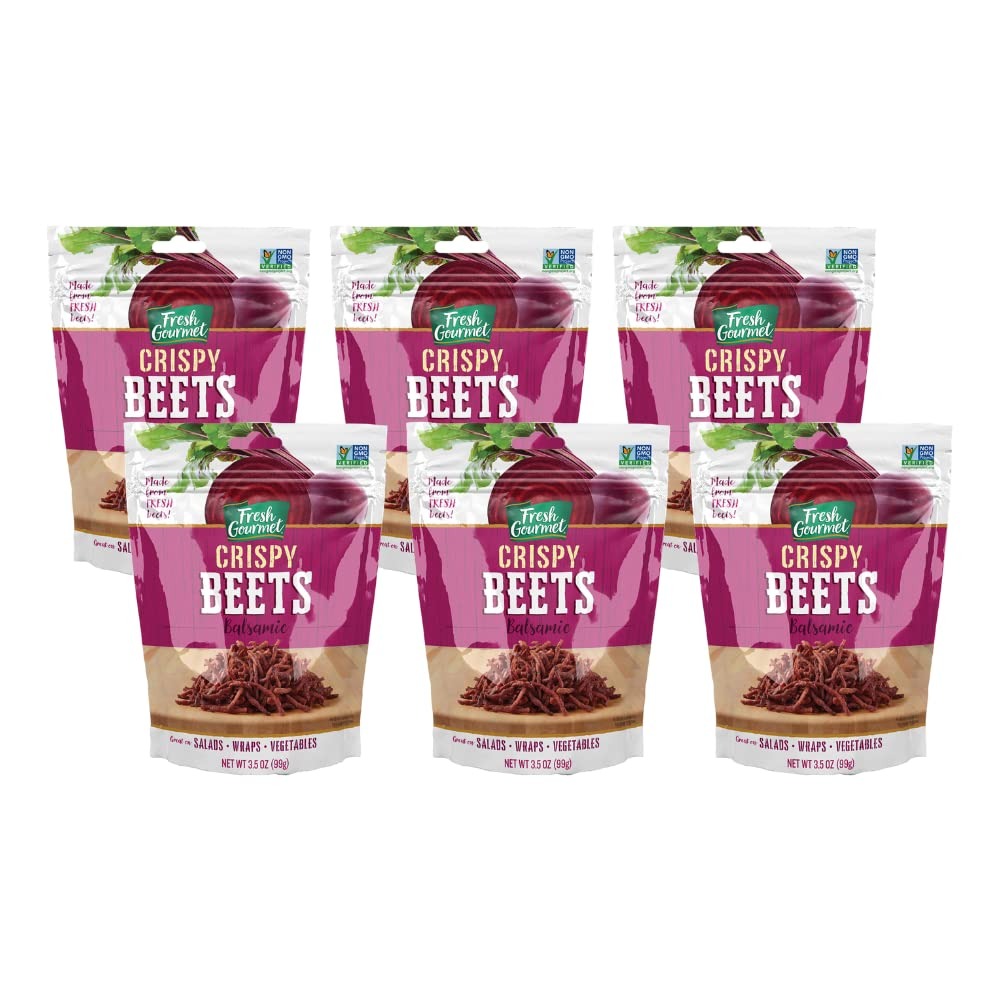
Item Name: Fresh Gourmet Crispy Balsamic Beets 3.5 Ounce (Pack of 6)
Bullet Point 1: Crispy Texture: Perfectly roasted beets with a satisfying crunch in every bite.
Bullet Point 2: Bold Flavor: Infused with a tangy balsamic glaze for a rich, sweet, and savory taste.
Bullet Point 3: Healthy Snack: A nutritious alternative to traditional snacks, made from real beets.
Bullet Point 4: Versatile Use: Ideal for topping salads, adding to grain bowls, or enjoying as a standalone snack.
Bullet Point 5: Convenient Packaging: Comes in a 3.5-ounce resealable bag, perfect for on-the-go snacking or meal prep.
Product Description: Fresh Gourmet Crispy Beets add a unique crunchy flavor right out of the bag! They are vibrant, crispy toppers that are always made from fresh beets. Our crispy beets have a balsamic flavor, making them THE topper for salads. These bright colored toppings help set your food apart and are a simple way to make a statement meal.
Value: 21.0
Unit: Ounce

Price: 18.405